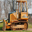
Label: tractor